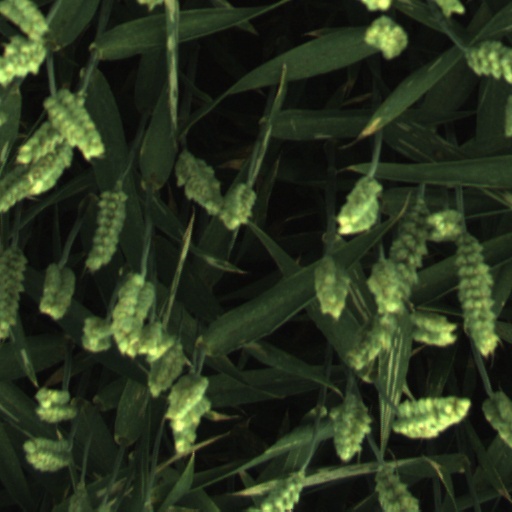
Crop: wheat